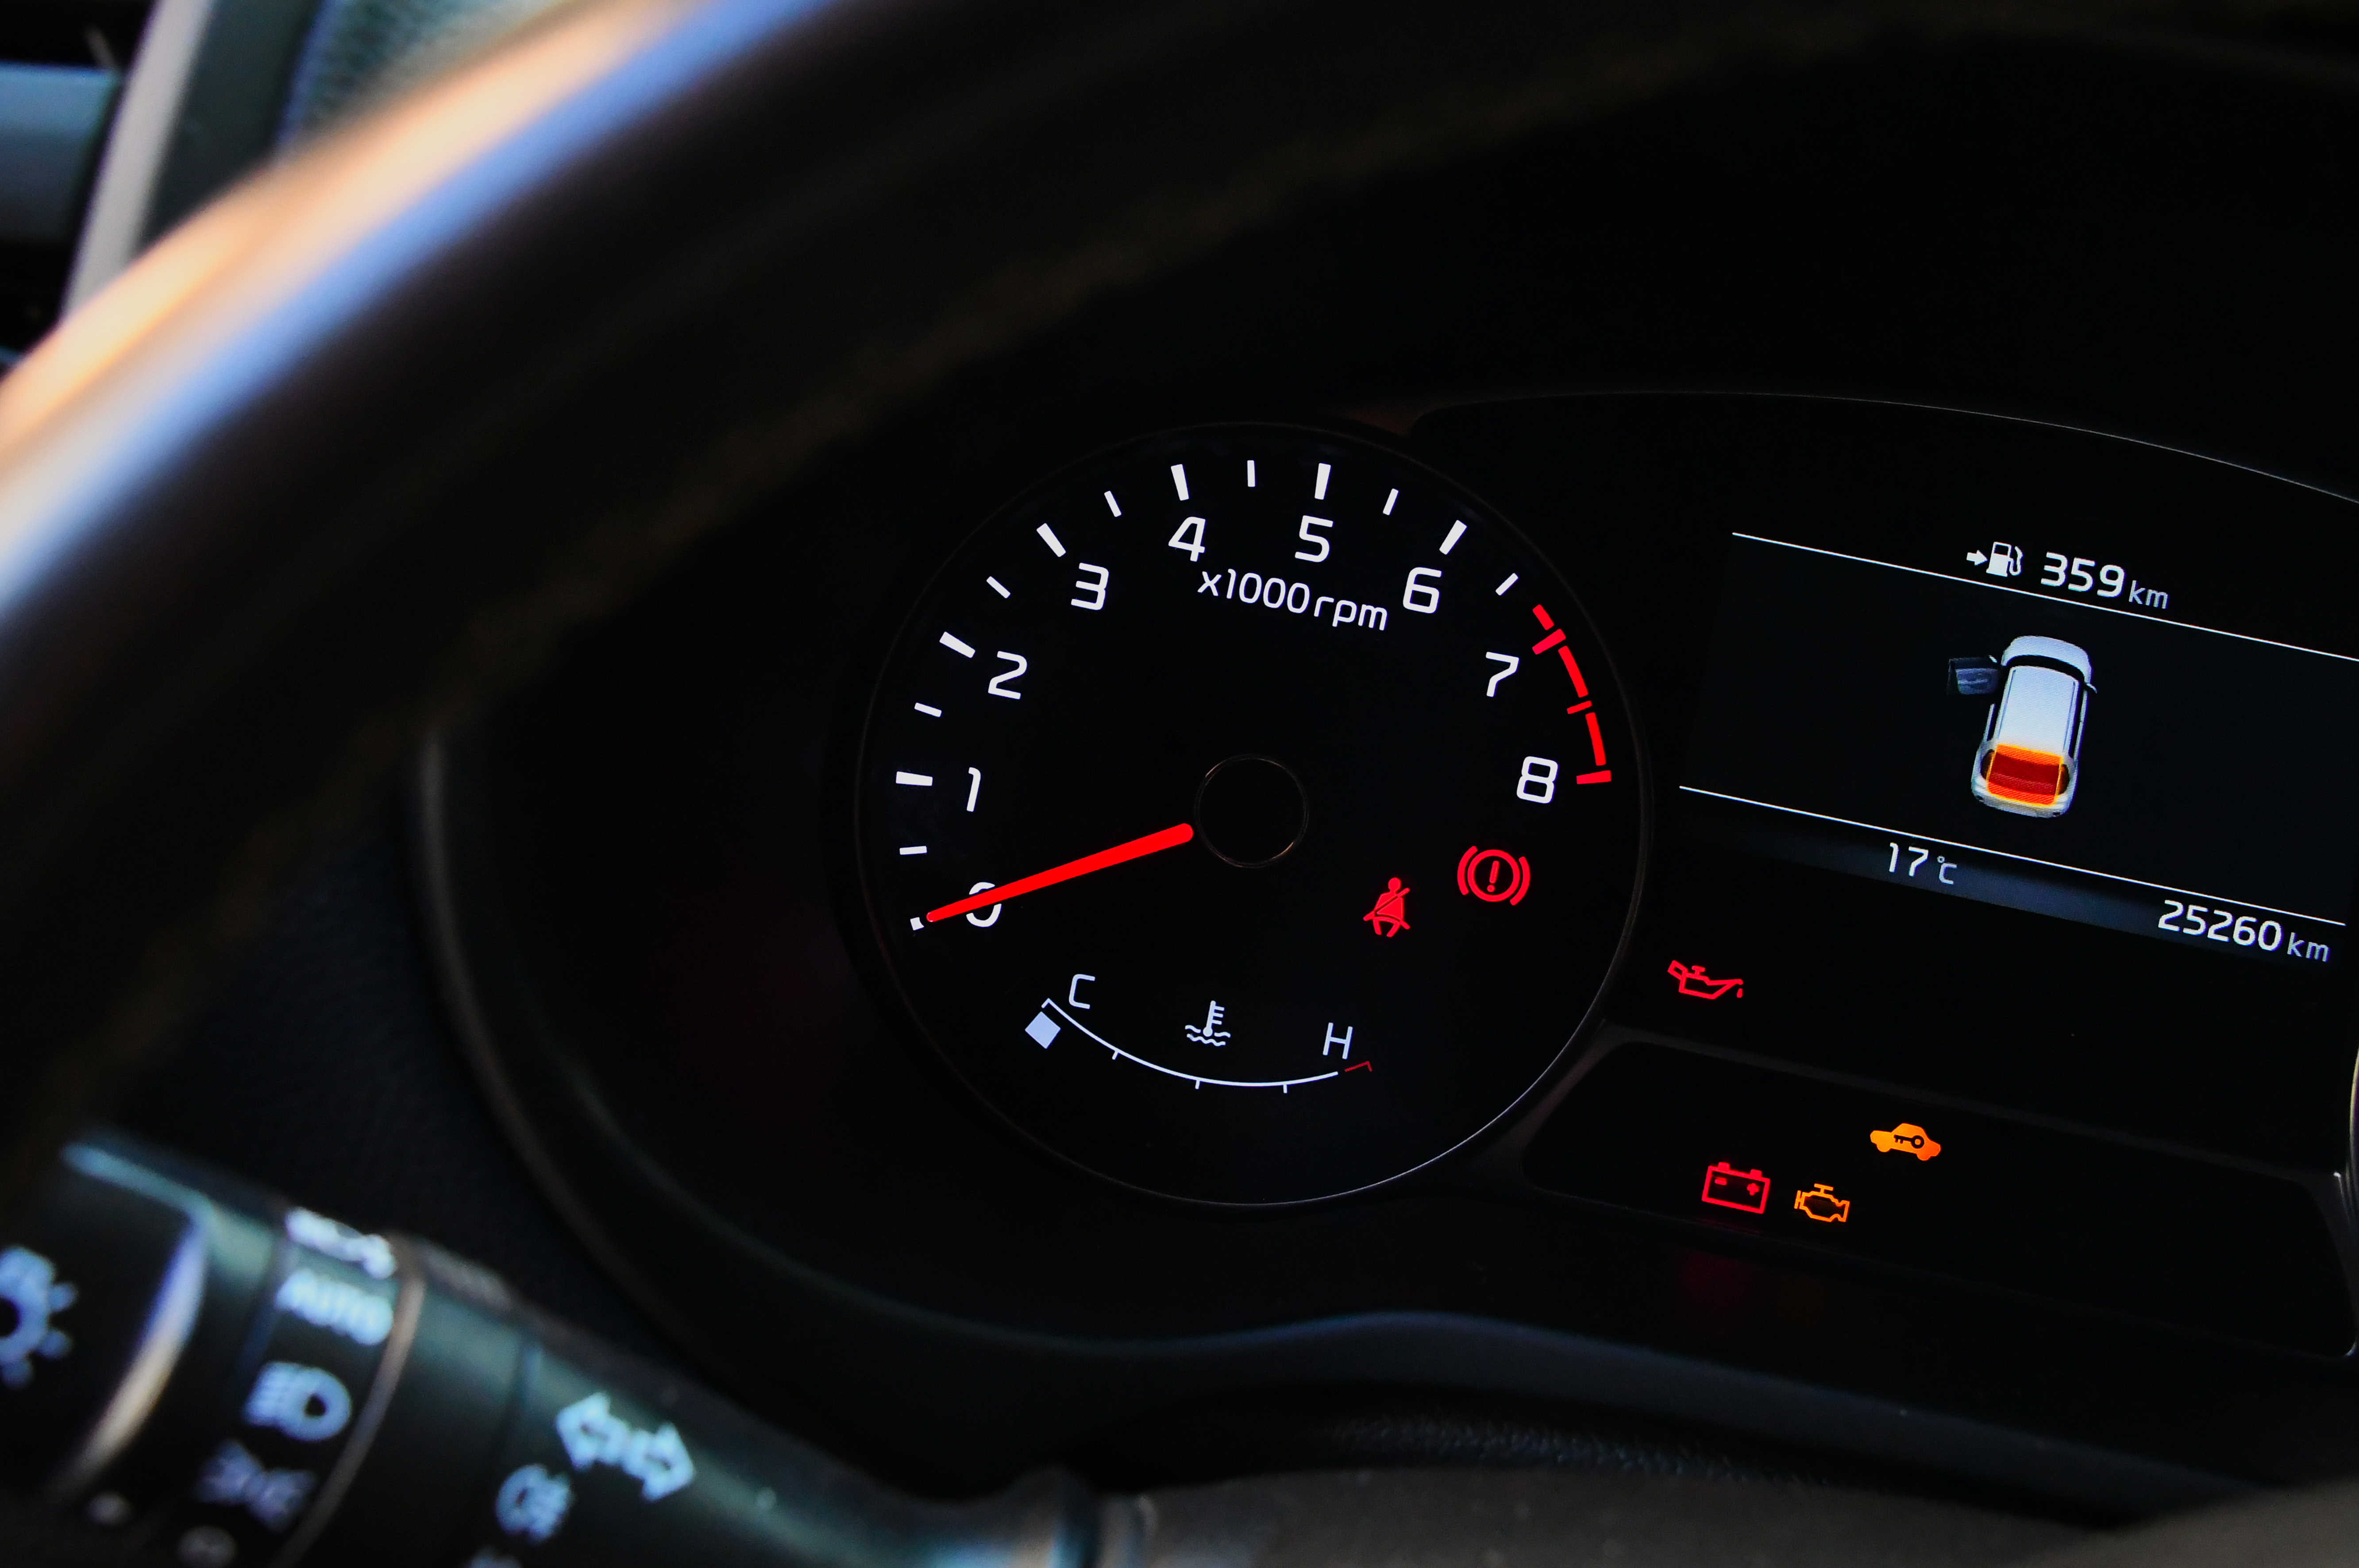
car, dashboard, light, panel, speed, engine, automobile, vehicle, speedometer, closeup, lights, background, black, instrument, fuel, rpm, interior, tachometer, odometer, auto, night, dash, blue, dial, motor, motor vehicle, automotive design, gauge, personal luxury car, family car, measuring instrument, executive car, luxury vehicle, hardware, compact car